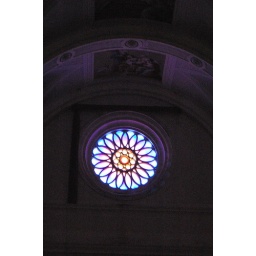
The stained glass window in the monastry chapel at Valldemossa